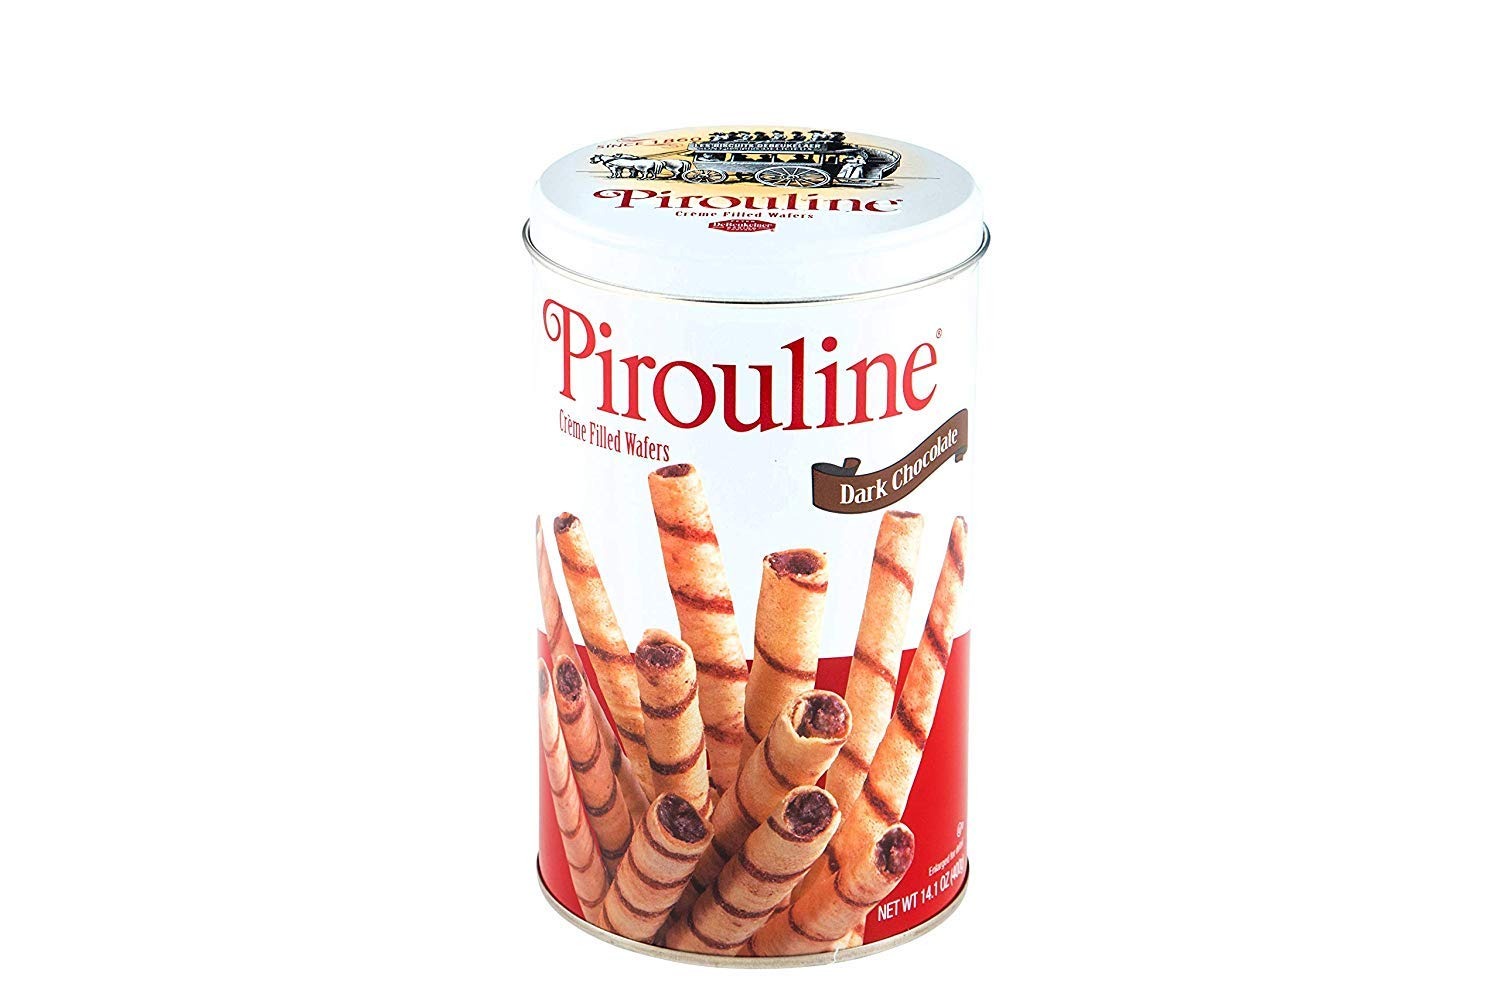
Item Name: Pirouline Artisan Rolled Wafers - Dark Chocolate - 14 oz
Bullet Point: Pirouline Artisan Rolled Wafers - Dark Chocolate - 14 oz
Value: 14.1
Unit: Ounce

Price: 6.49